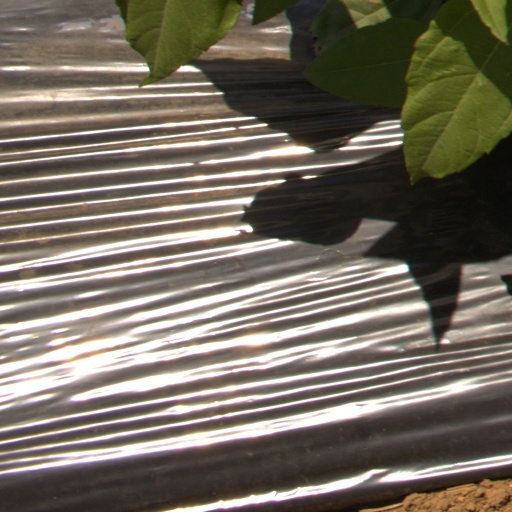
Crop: Jerusalem artichoke